Gregor Meyle

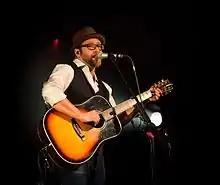
Gregor Meyle live at Leverkusener Jazztage (Germany) in 2016

Meyle achieved even more public recognition when he participated in the reality television series "Sing meinen Song – Das Tauschkonzert" in 2014, the German version of "The Best Singers" series. In April 2020, Meyle was infected with Severe acute respiratory syndrome coronavirus 2 (SARS‑CoV‑2). This led to a two-week interruption of the German show "The Masked Singer", in which Meyle was a contestant.